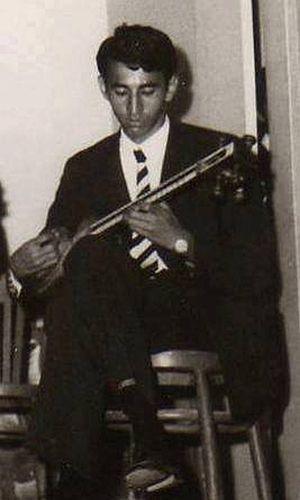
Mohammad Reza Lotfi, né le 7 janvier 1947 à Gorgan, dans le nord de l’Iran et mort le 2 mai 2014 à Téhéran, est un maître de la musique persane, joueur de târ et de setâr.